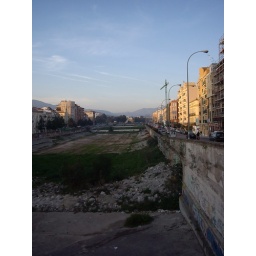
You can see dogs walking, people playing volleyball or soccer but not water in this river!